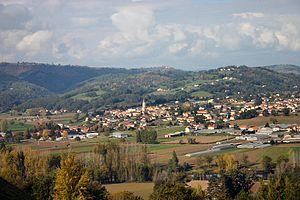
Livinhac-le-Haut est une commune française, située dans le département de l'Aveyron en région Occitanie.